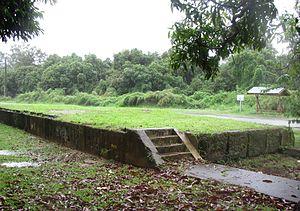
Païta est une commune française de Nouvelle-Calédonie, située dans la Province Sud, sur la côte ouest de la Grande Terre. Elle fait partie du Grand Nouméa dont elle constitue la périphérie restée la plus rurale. L'aéroport international de Nouméa - La Tontouta est situé sur son territoire.